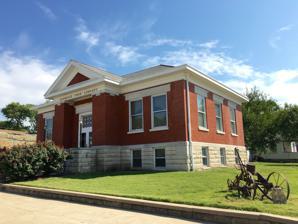
Building: Burlington Carnegie Free Library (Burlington, Kansas)
Country: United States of America
Year built: 1912
United States historic place Burlington Carnegie Free Library U.S. National Register of Historic Places Show map of Kansas Show map of the United States Location 201 N. Third, Burlington, Kansas Coordinates 38°11′46″N 95°44′1″W / 38.19611°N 95.73361°W / 38.19611; -95.73361 Area less than one acre Built 1912 Built by Neblong, Louis Architect Washburn, George P., & Son Architectural style Classical Revival MPS Carnegie Libraries of Kansas TR NRHP reference No. 87000934 Added to NRHP June 25, 1987 The Burlington Carnegie Free Library is a Carnegie library located at 201 N. Third in Burlington, Kansas , United States. The library was built in 1912 through a $9,656 grant from the Carnegie Foundation; it housed the city's library program, which was established in 1884. Architect George P. Washburn designed the library in a Classical Revival style with three bays , a design he used in several other libraries. The one-story brick library sits atop a limestone foundation. The front entrance is topped by a pediment ; the main door has a large decorative glass transon and is topped by a limestone lintel . The library was added to the National Register of Historic Places on June 25, 1987. The building is no longer a working library, as it was vacated after the opening of the Burlington branch of the Coffey County Library in 1994.  It was later restored, and now serves as the home of Merry Investments LLC. References